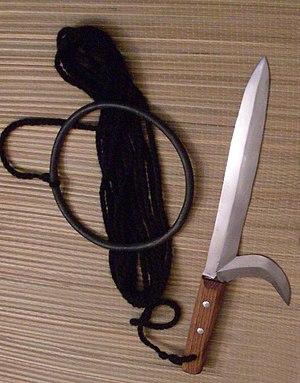
Le kyoketsu shoge est une sorte d'évolution du kusarigama, utilisé par les ninjas, bien que des kusarigama et des kyoketsu shoge aient été utilisés simultanément et aux mêmes époques. La lame du kyoketsu shoge est un mélange de couteau et de kama. La partie kama de la lame est affutée de façon très grossière, seulement sur sa partie « intérieure », et la partie « couteau » est finement affutée seulement sur son dernier tiers ; la pointe est particulièrement effilée.